Kõpu Peninsula

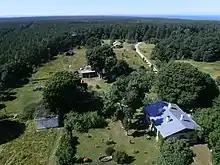
View from Kõpu Lighthouse

Kõpu Peninsula is a peninsula on the island of Hiiumaa in Hiiu County, Estonia. The length of the peninsula is about .